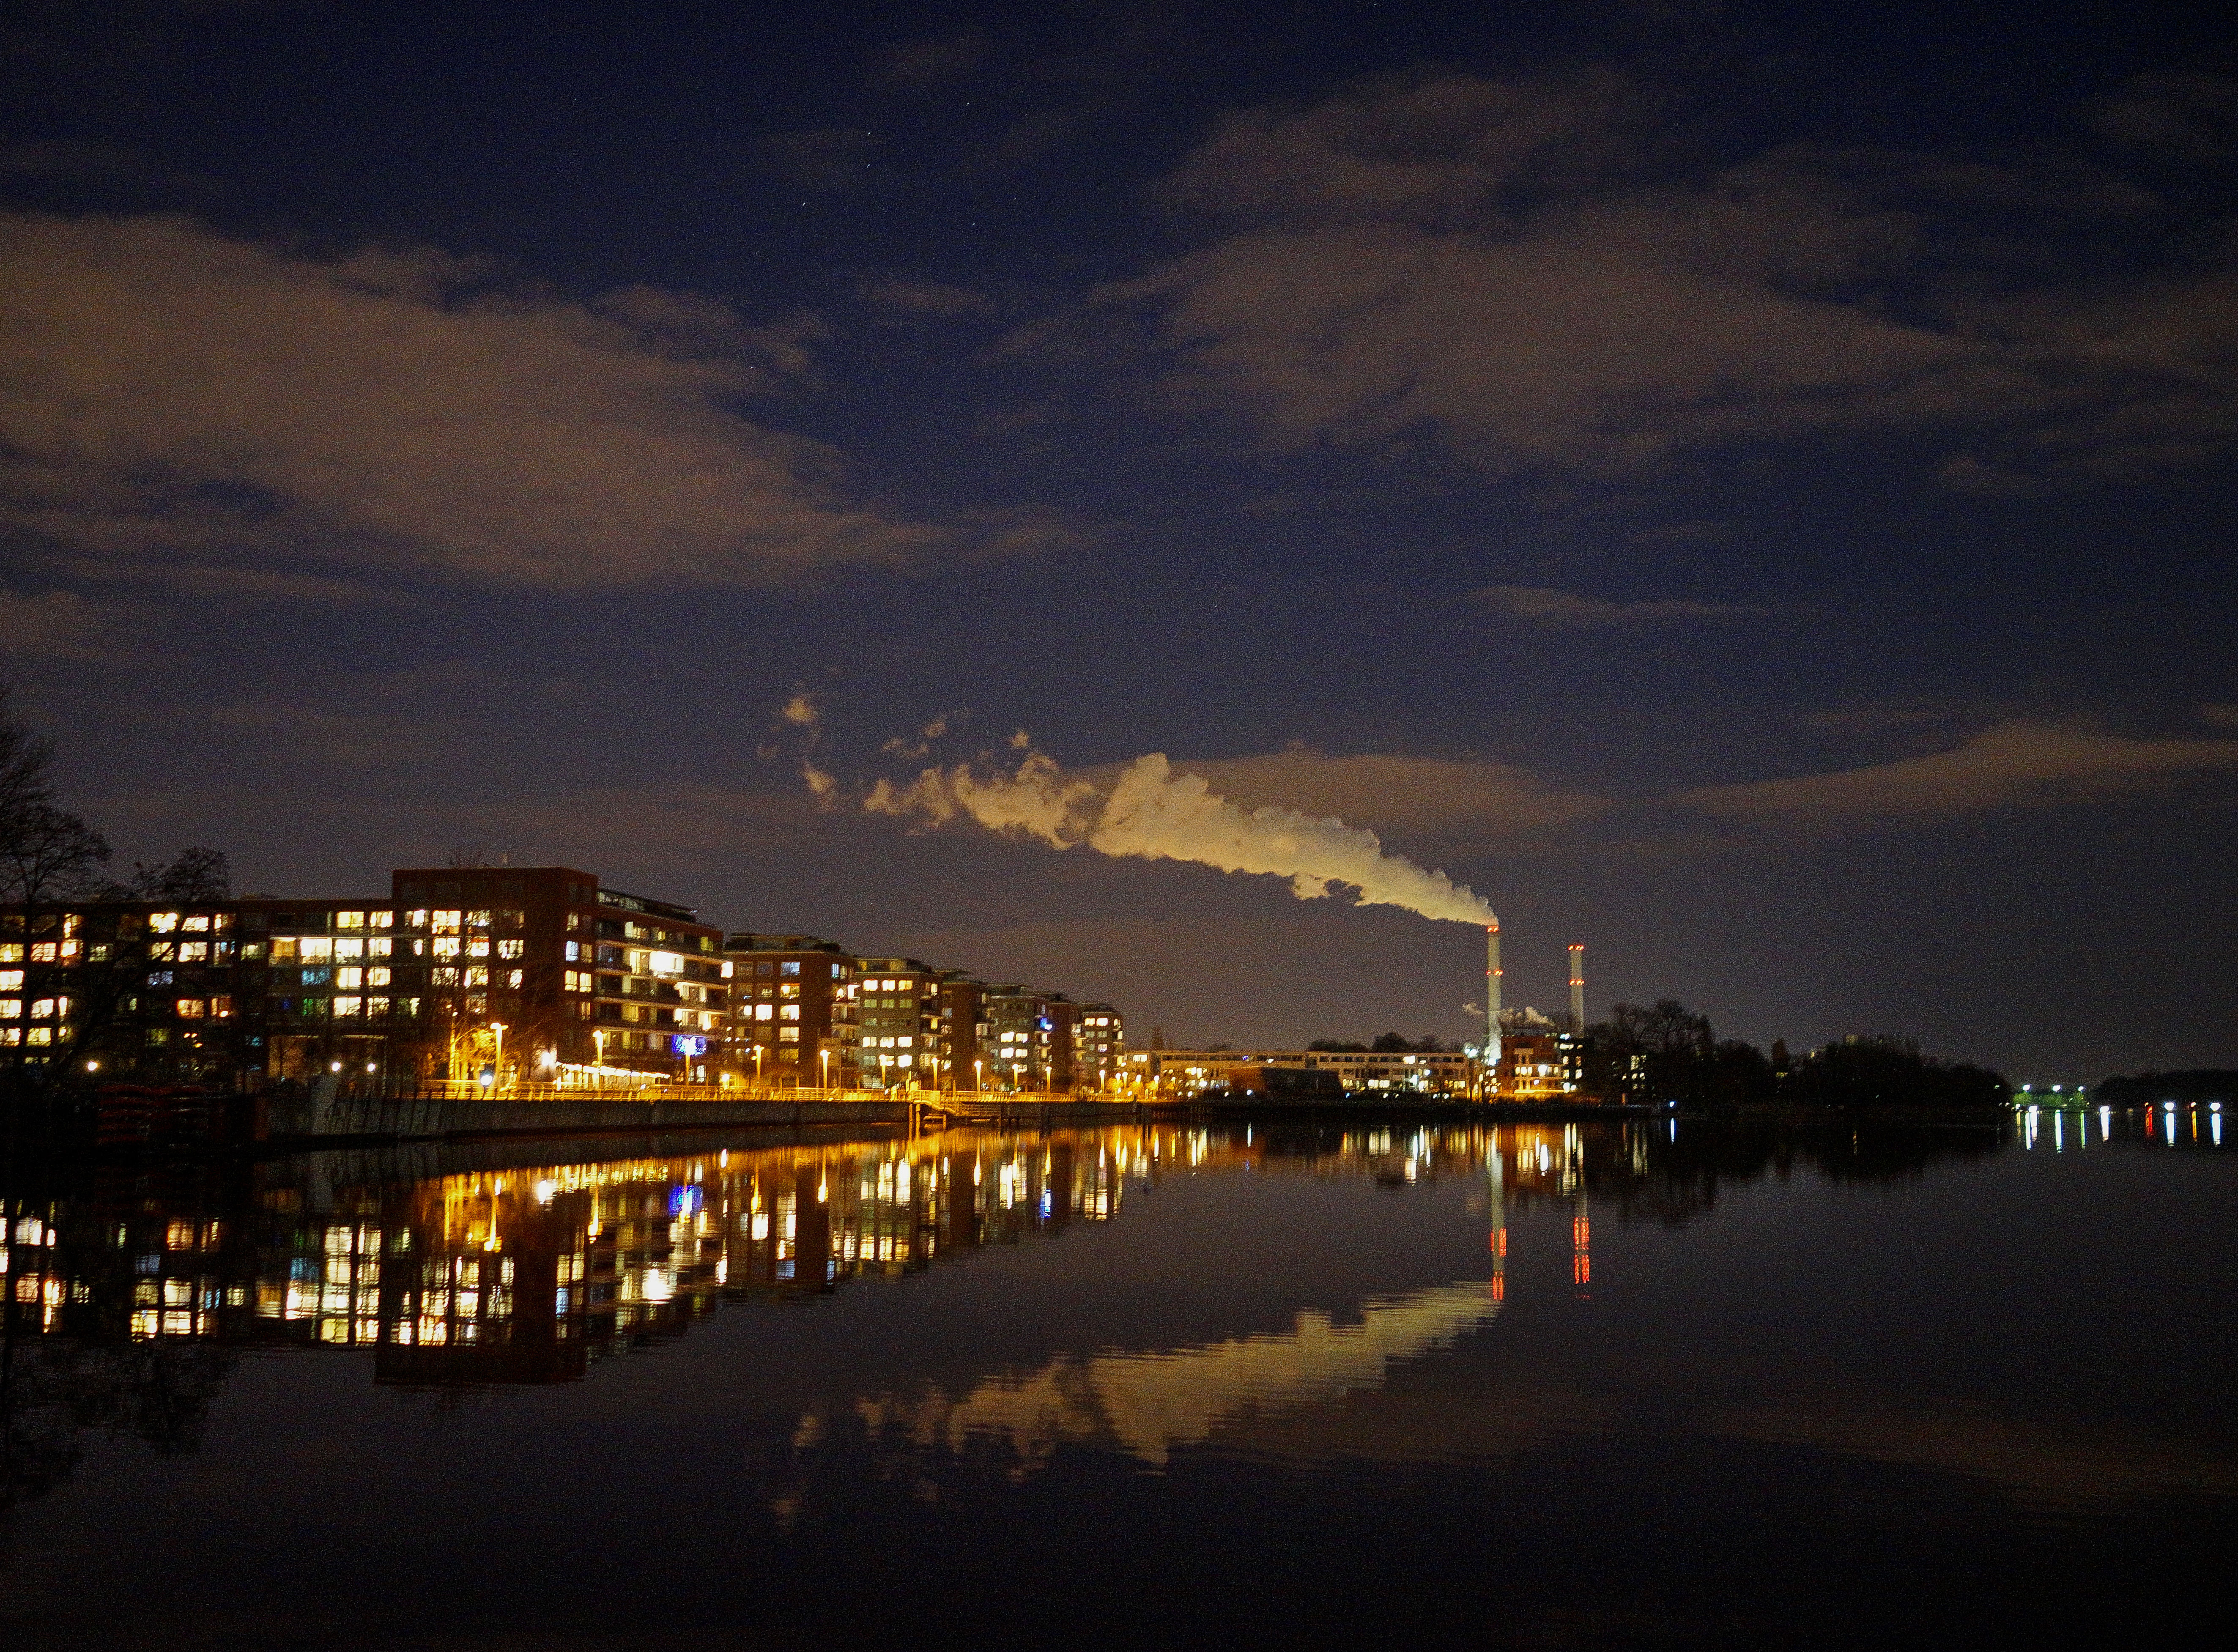
sea, water, horizon, light, cloud, sky, sunrise, sunset, skyline, night, morning, dawn, city, urban, smoke, cityscape, dusk, evening, reflection, darkness, art, cool image, stadt, beauty, germany, deutschland, berlin, wasser, kunst, nacht, i, rauch, himmer, clolour, afterglow